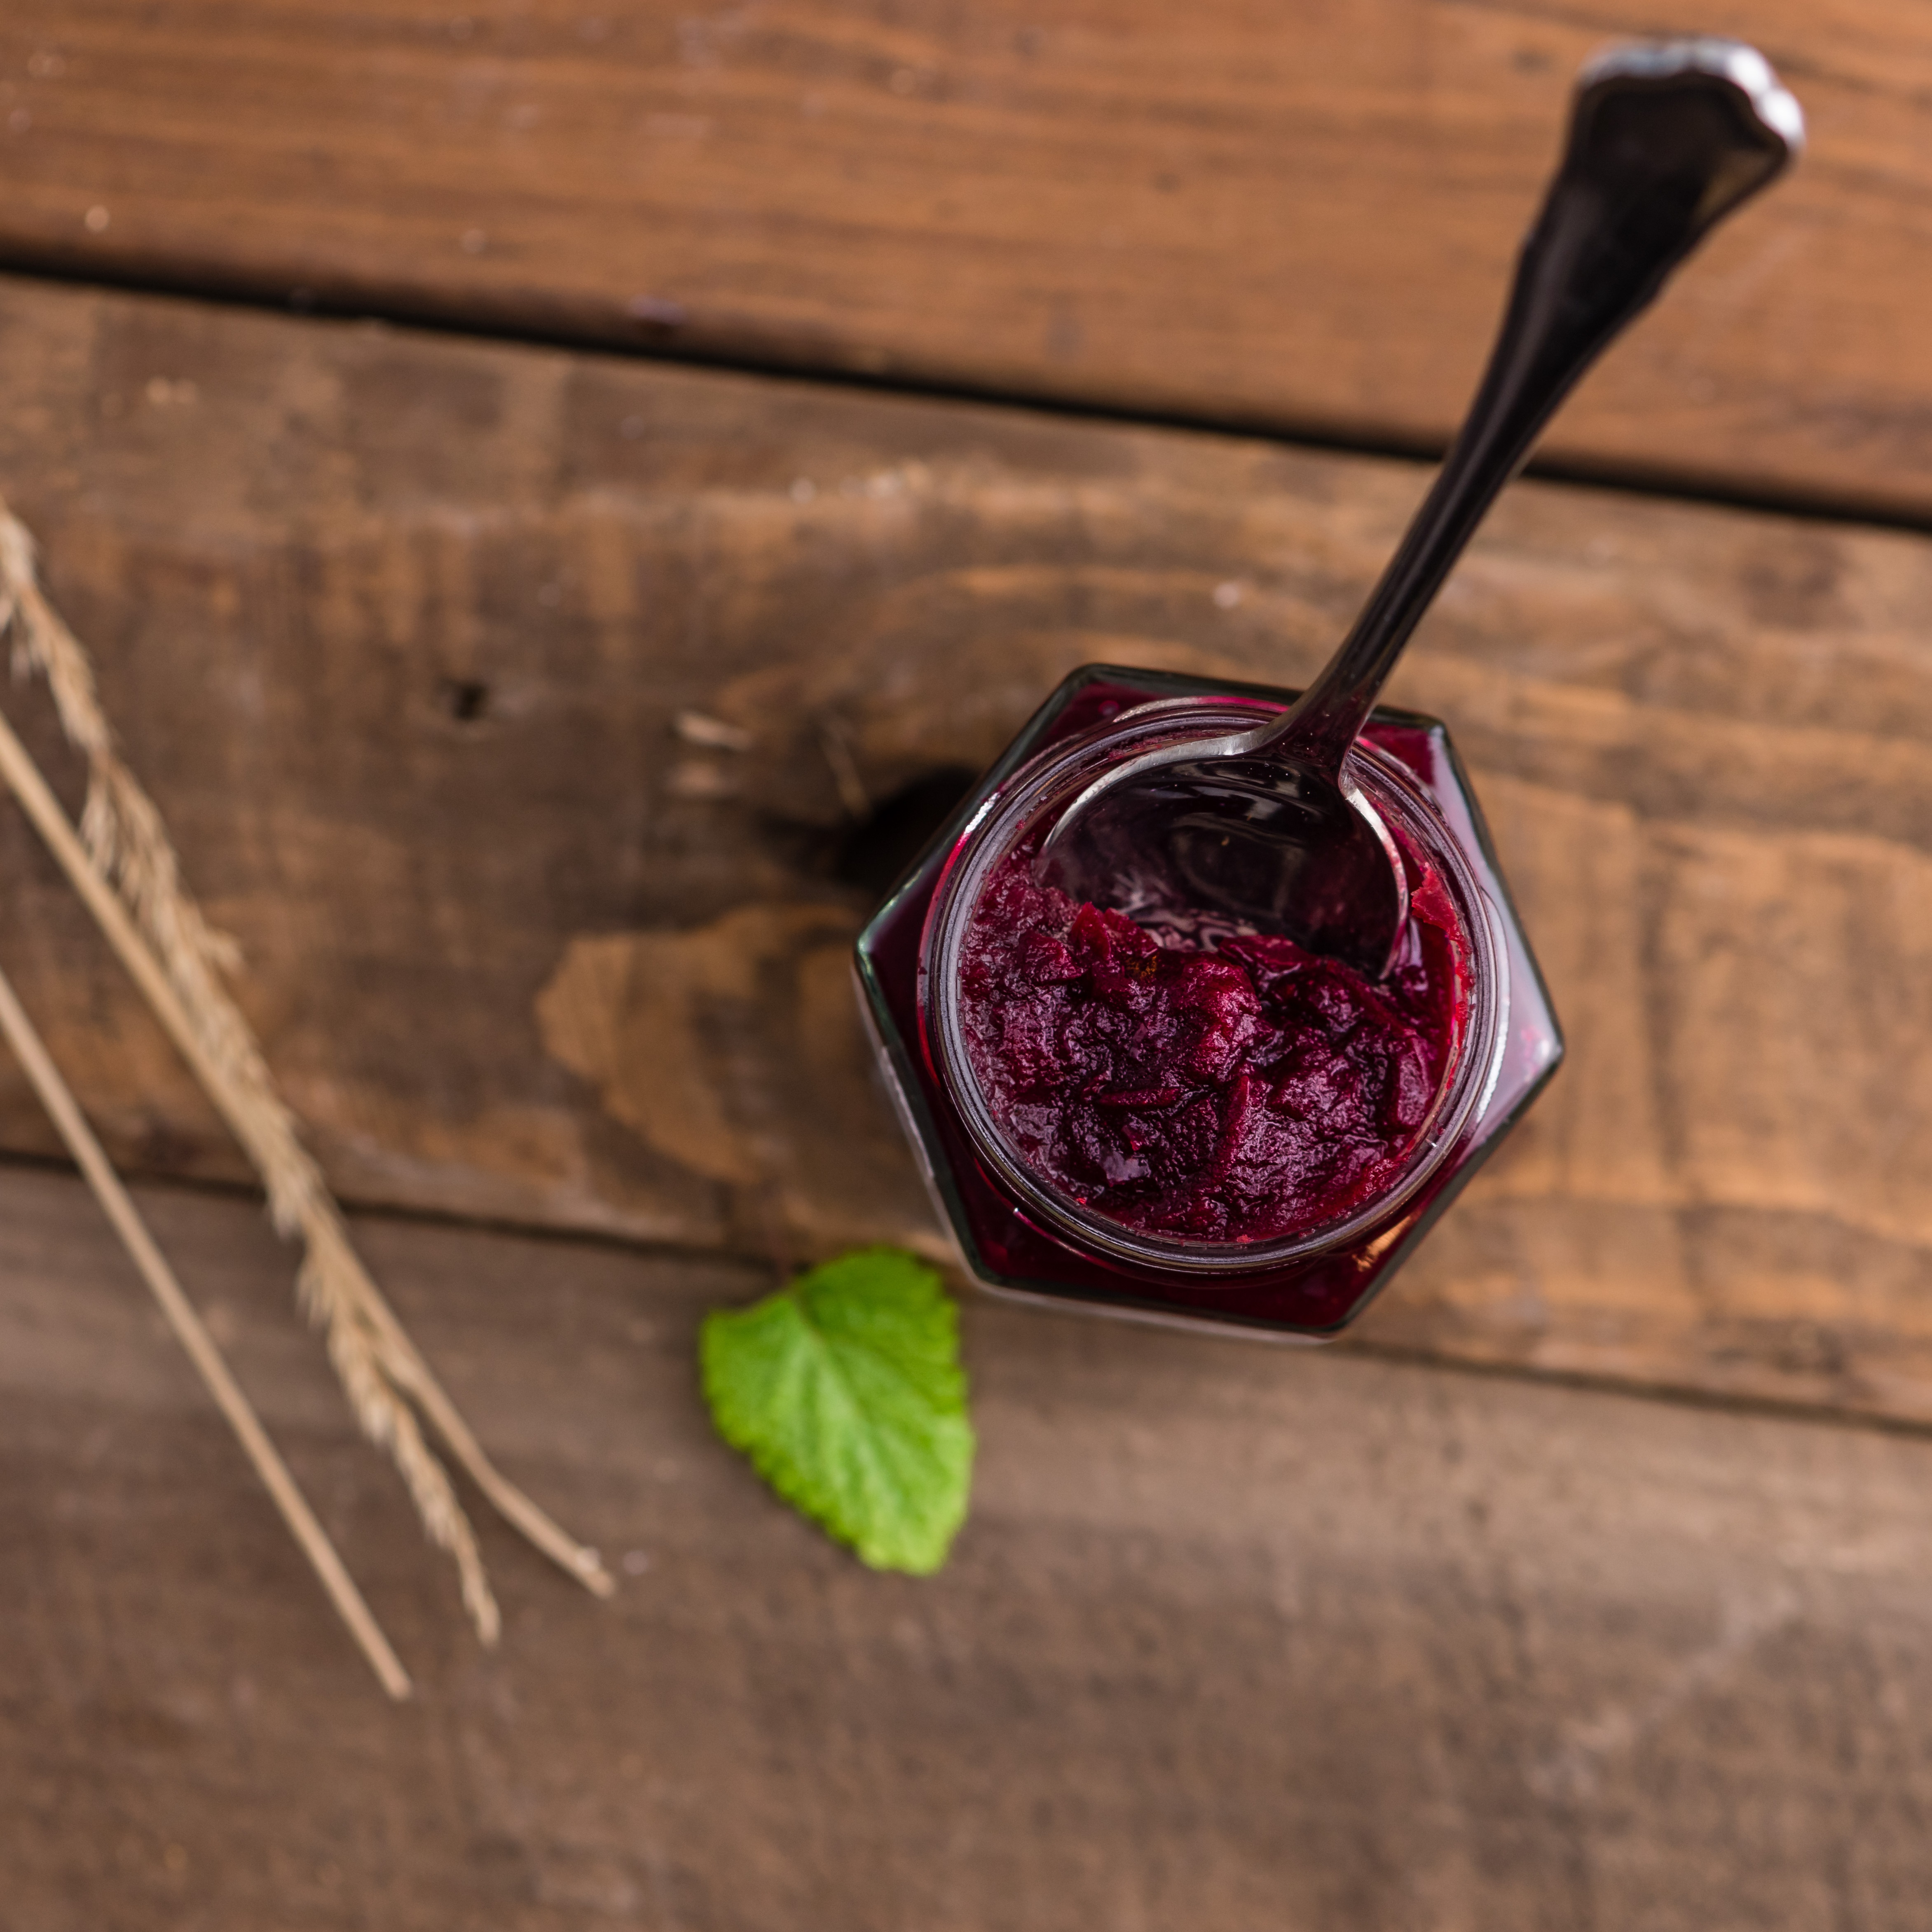
blur, plant, wood, fruit, berry, leaf, flower, food, red, produce, healthy, spoon, close up, jam, focus, wooden, organ, flavor, flowering plant